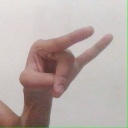
अक्षर: च